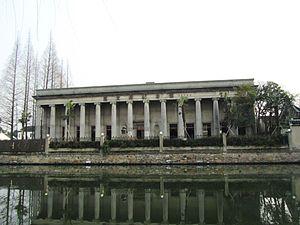
Yan Wenliang est un peintre chinois.